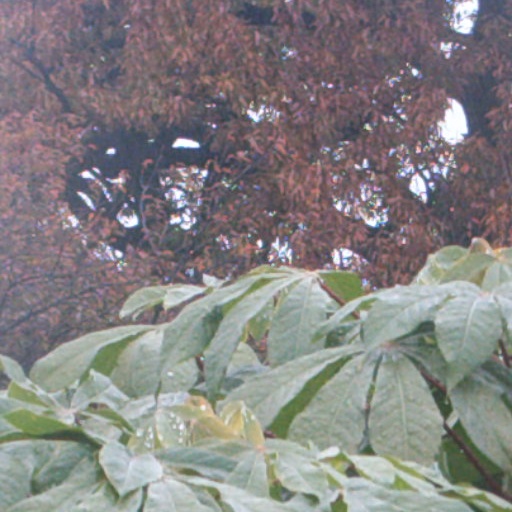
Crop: cassava